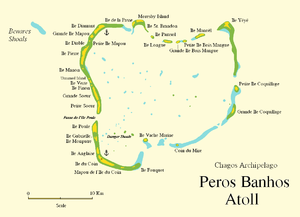
Peros Banhos est un atoll inhabité de l'archipel des Chagos, dans le Territoire britannique de l'océan Indien, un territoire britannique d'outre-mer. L'atoll était habité depuis 1756 par des Chagossiens travaillant dans les cocoteraies des différentes îles avant qu'ils ne soient déplacés vers Maurice entre 1966 et 1973.